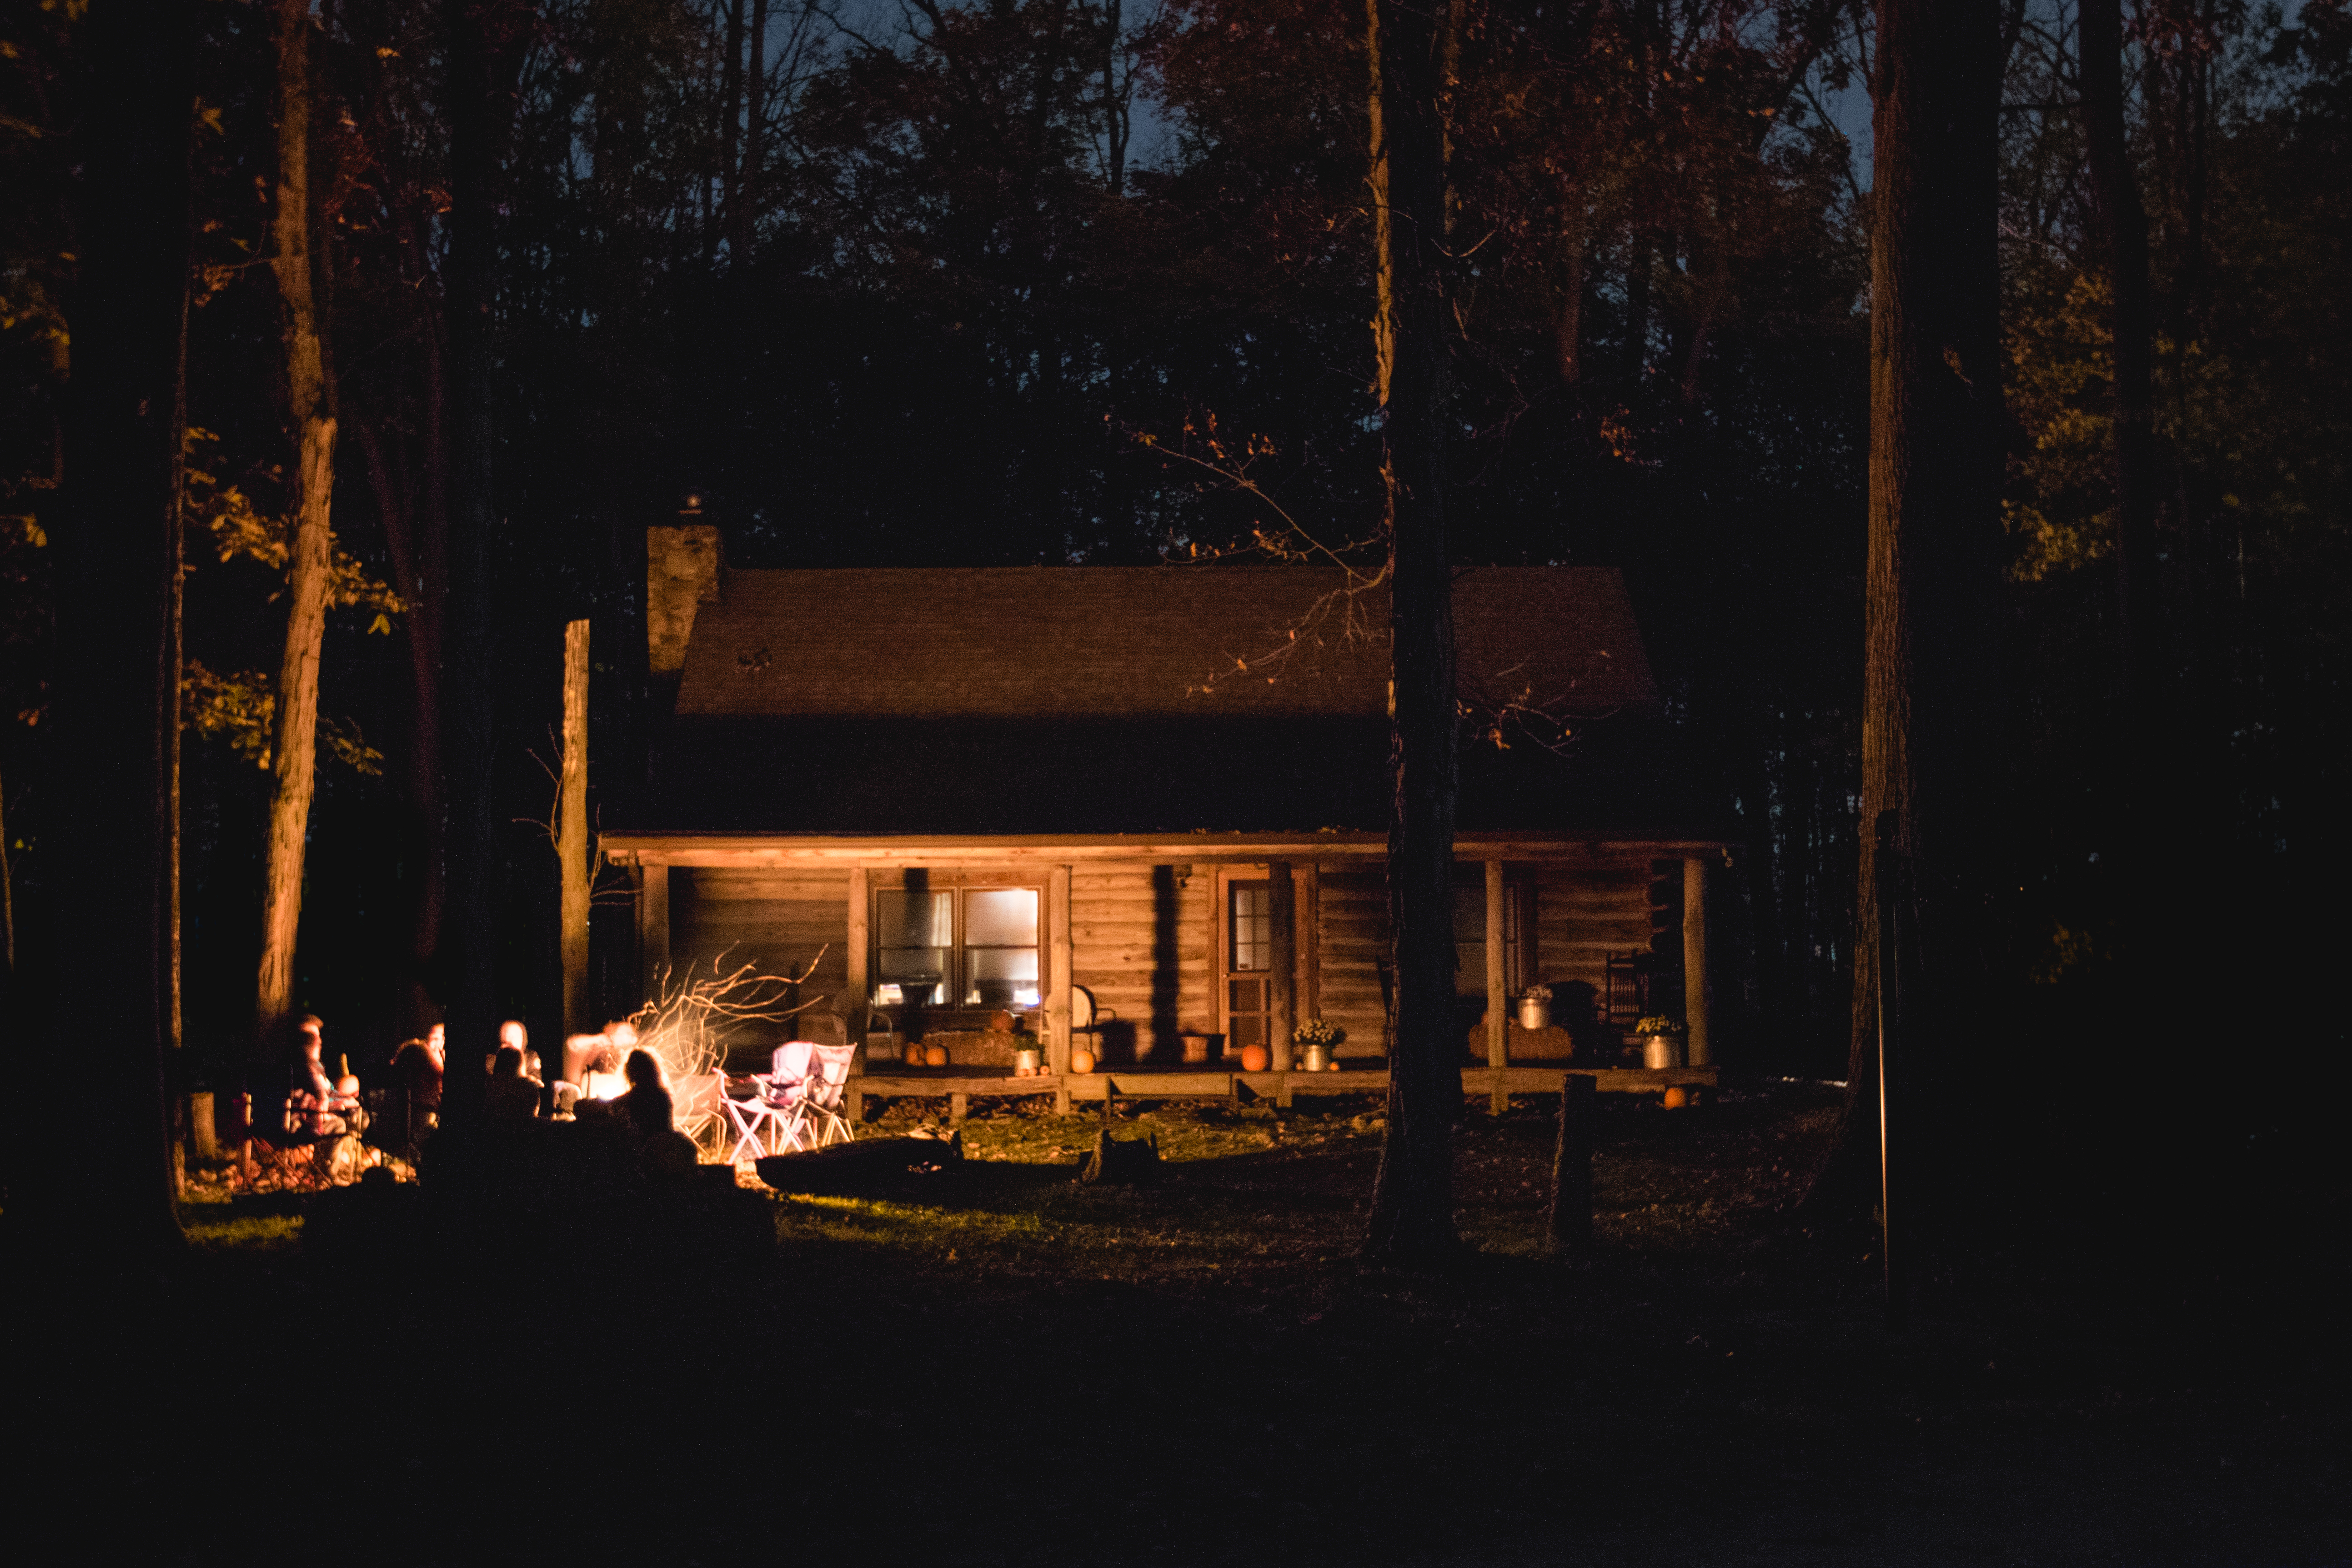
forest, light, night, house, sunlight, building, evening, community, autumn, fire, darkness, lighting, family, landscape lighting